Friedrich-von-Raumer-Bibliothek

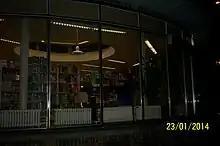
View from outside into the children's department in the illuminated rotunda with its tholobate.

After beginning of the Second World War the Library No. I had to close its children's reading room, "4. Kinderlesehalle", since its premise was taken over by an air raid precautions unit (ARP), a decontamination squad. In the wearisome later war years, as of 1942, adult users were so busy with the ever extended weekly working time that people up to the age of 18 made up 57% of all users. Also the staff was reduced again from 31 to 12 by recruiting men for war and women for obligatory other labour.